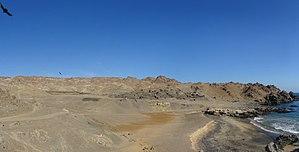
Quebrada de la vaca ou communément Puerto Inca, est un site archéologique situé près de la ville de Chala, dans le département d'Arequipa au Pérou. Les installations sont accessibles par une route non goudronnée, quittant la Route panaméricaine en direction du complexe hôtelier Puerto Inka.